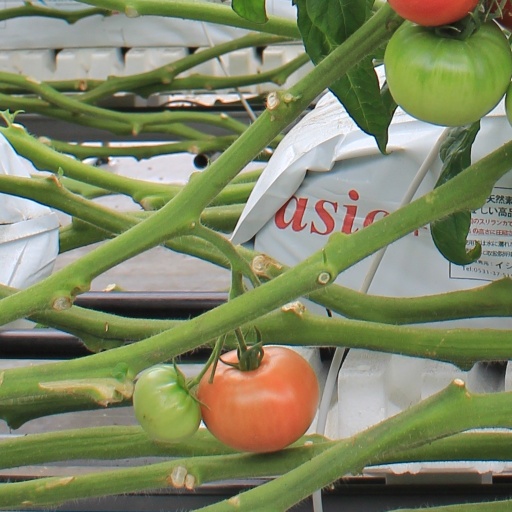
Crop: tomato